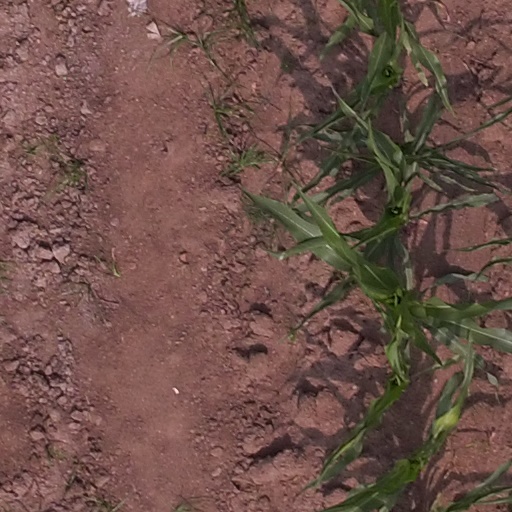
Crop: maize; corn